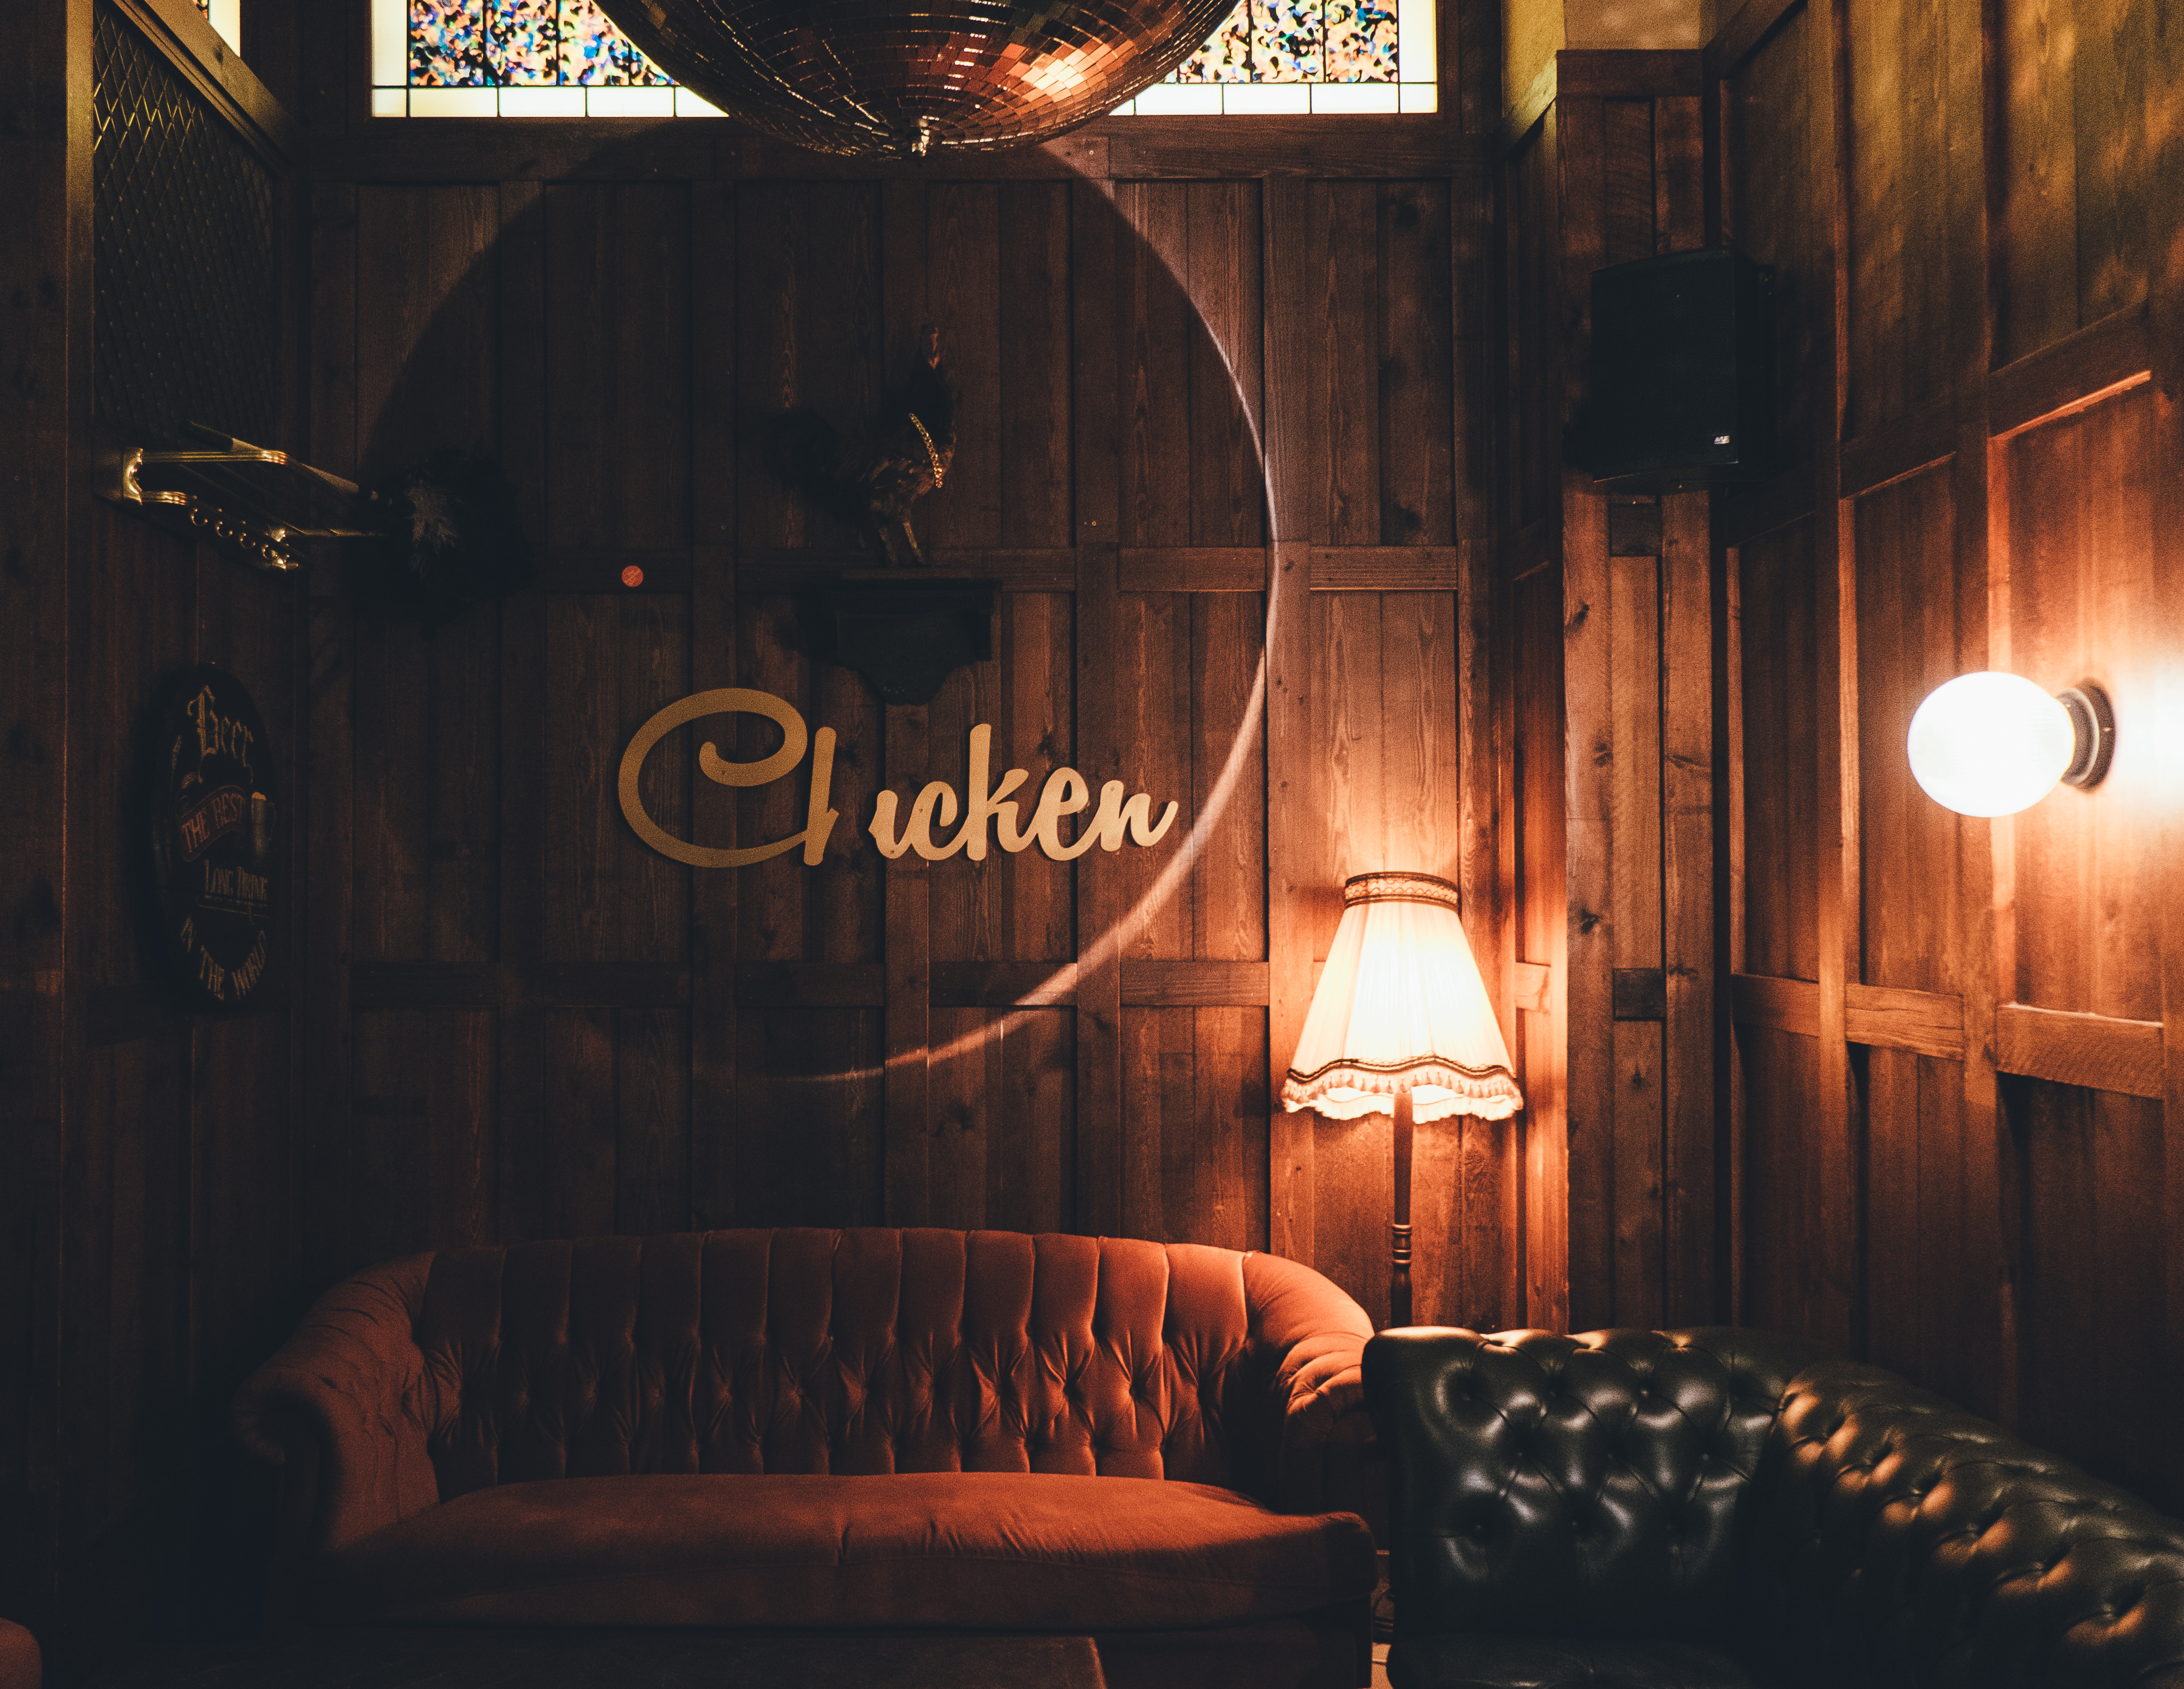
light, wood, night, chair, seat, restaurant, dark, bar, lantern, cozy, darkness, lamp, basement, furniture, room, lighting, illuminated, interior design, indoors, wooden, couches, disco ball